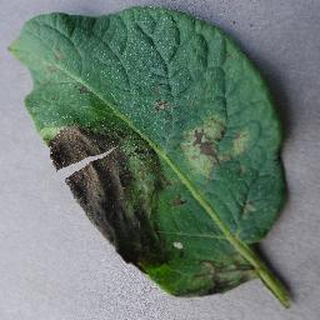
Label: potato_late_blight